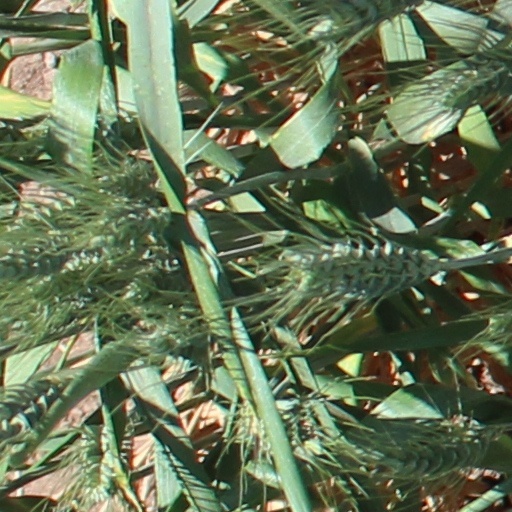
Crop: wheat